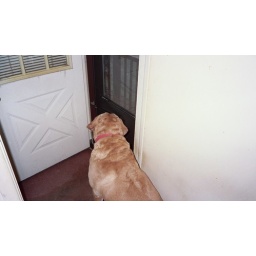
Super cute picture!! She's waiting for my dad to walk in the door from work :)